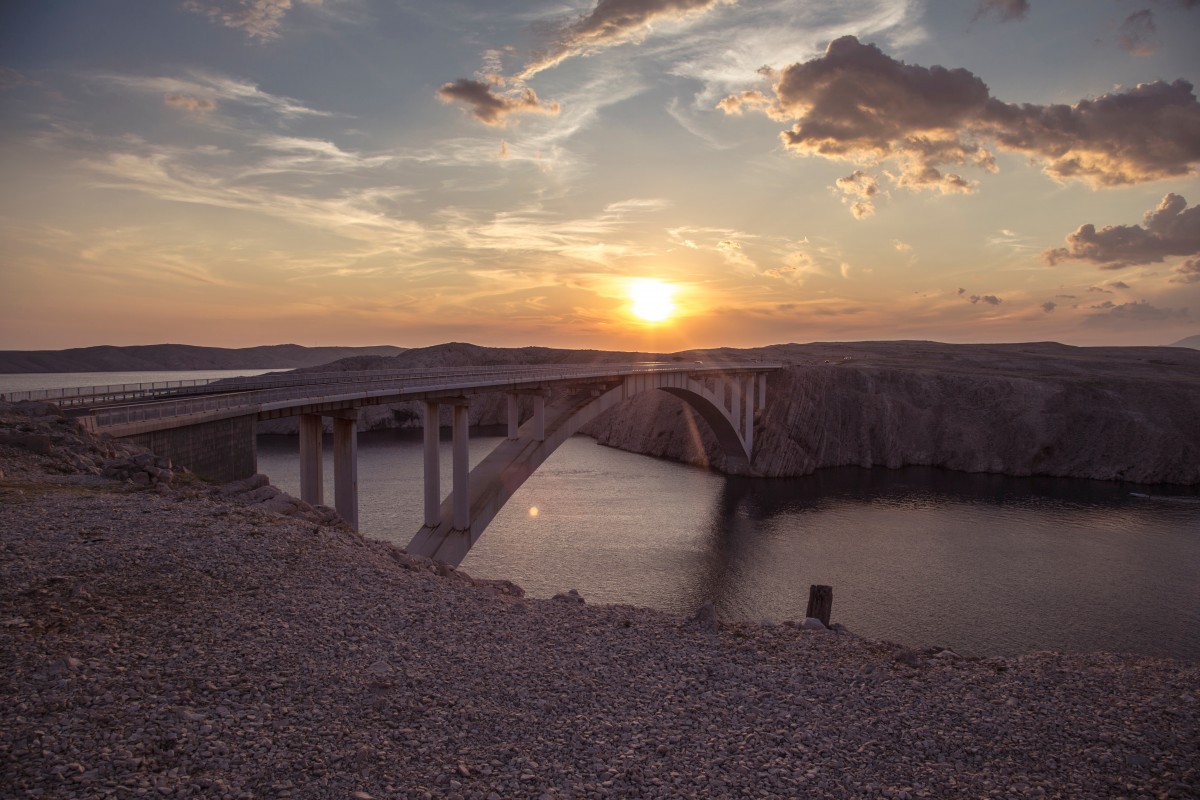
Tags: sea, coast, horizon, cloud, sunrise, sunset, sunlight, morning, wave, dawn, river, dusk, evening, reflection, reservoir, loch